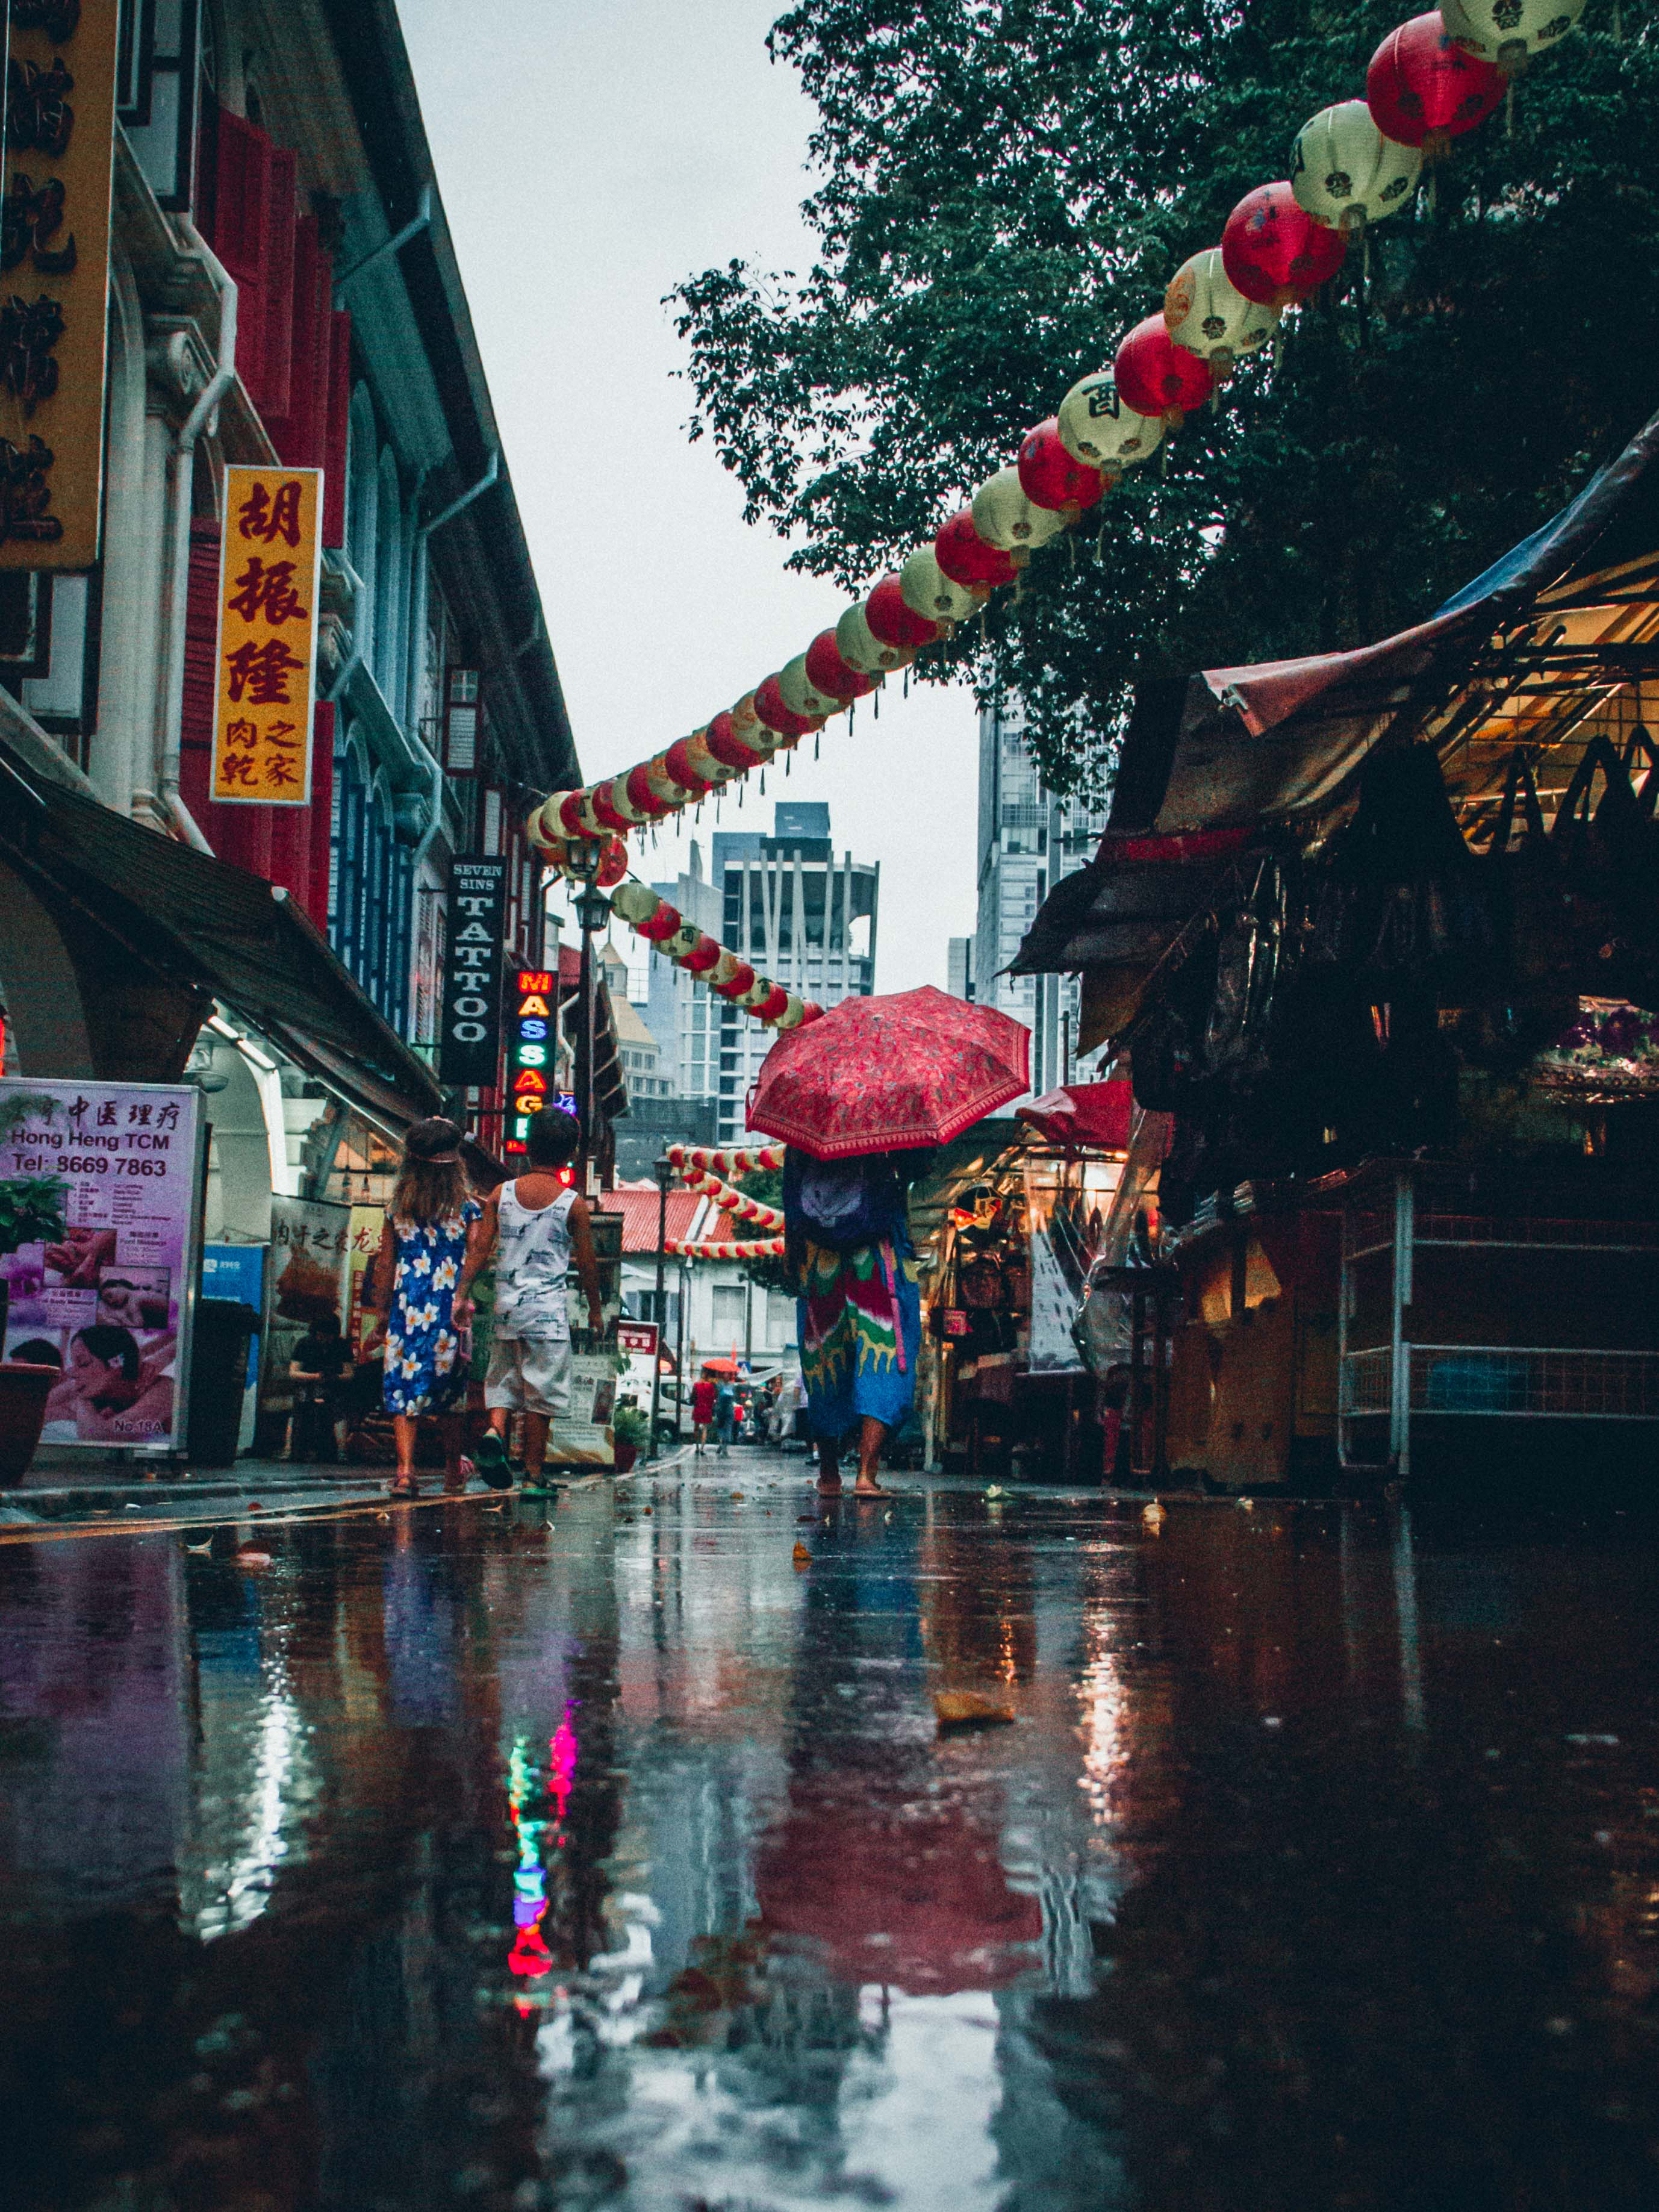
street, night, town, cityscape, evening, reflection, color, urban area